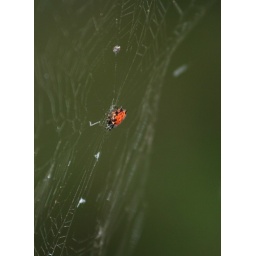
A reddish-orange version of the spiny orb weaver. We have black and white, yellow and white, and orange and white in our backyard.